Survivor Series (2006)

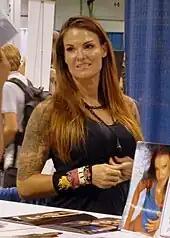
Lita as the WWE Women's Champion wrestled her "last" match at this event

The next match was a traditional Survivor Series match between Team DX (Triple H, Shawn Michaels, Jeff Hardy, Matt Hardy, and CM Punk) versus Team Rated-RKO (Edge, Randy Orton, Johnny Nitro, Gregory Helms, and Mike Knox). Knox was eliminated by Michaels after Sweet Chin Music while Knox was distracted by his then-girlfriend, Kelly Kelly. After the elimination, Michaels asked his team who he eliminated. Nitro was eliminated by Punk after submitting to the Anaconda Vice. Helms was then eliminated by Matt after a Twist of Fate by Matt and a Swanton Bomb from Jeff Hardy. Edge was eliminated by Michaels after Sweet Chin Music. Orton was eliminated by Triple H after Sweet Chin Music by Michaels and a Pedigree, meaning Team DX won the match with no members eliminated.